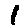
Label: 1